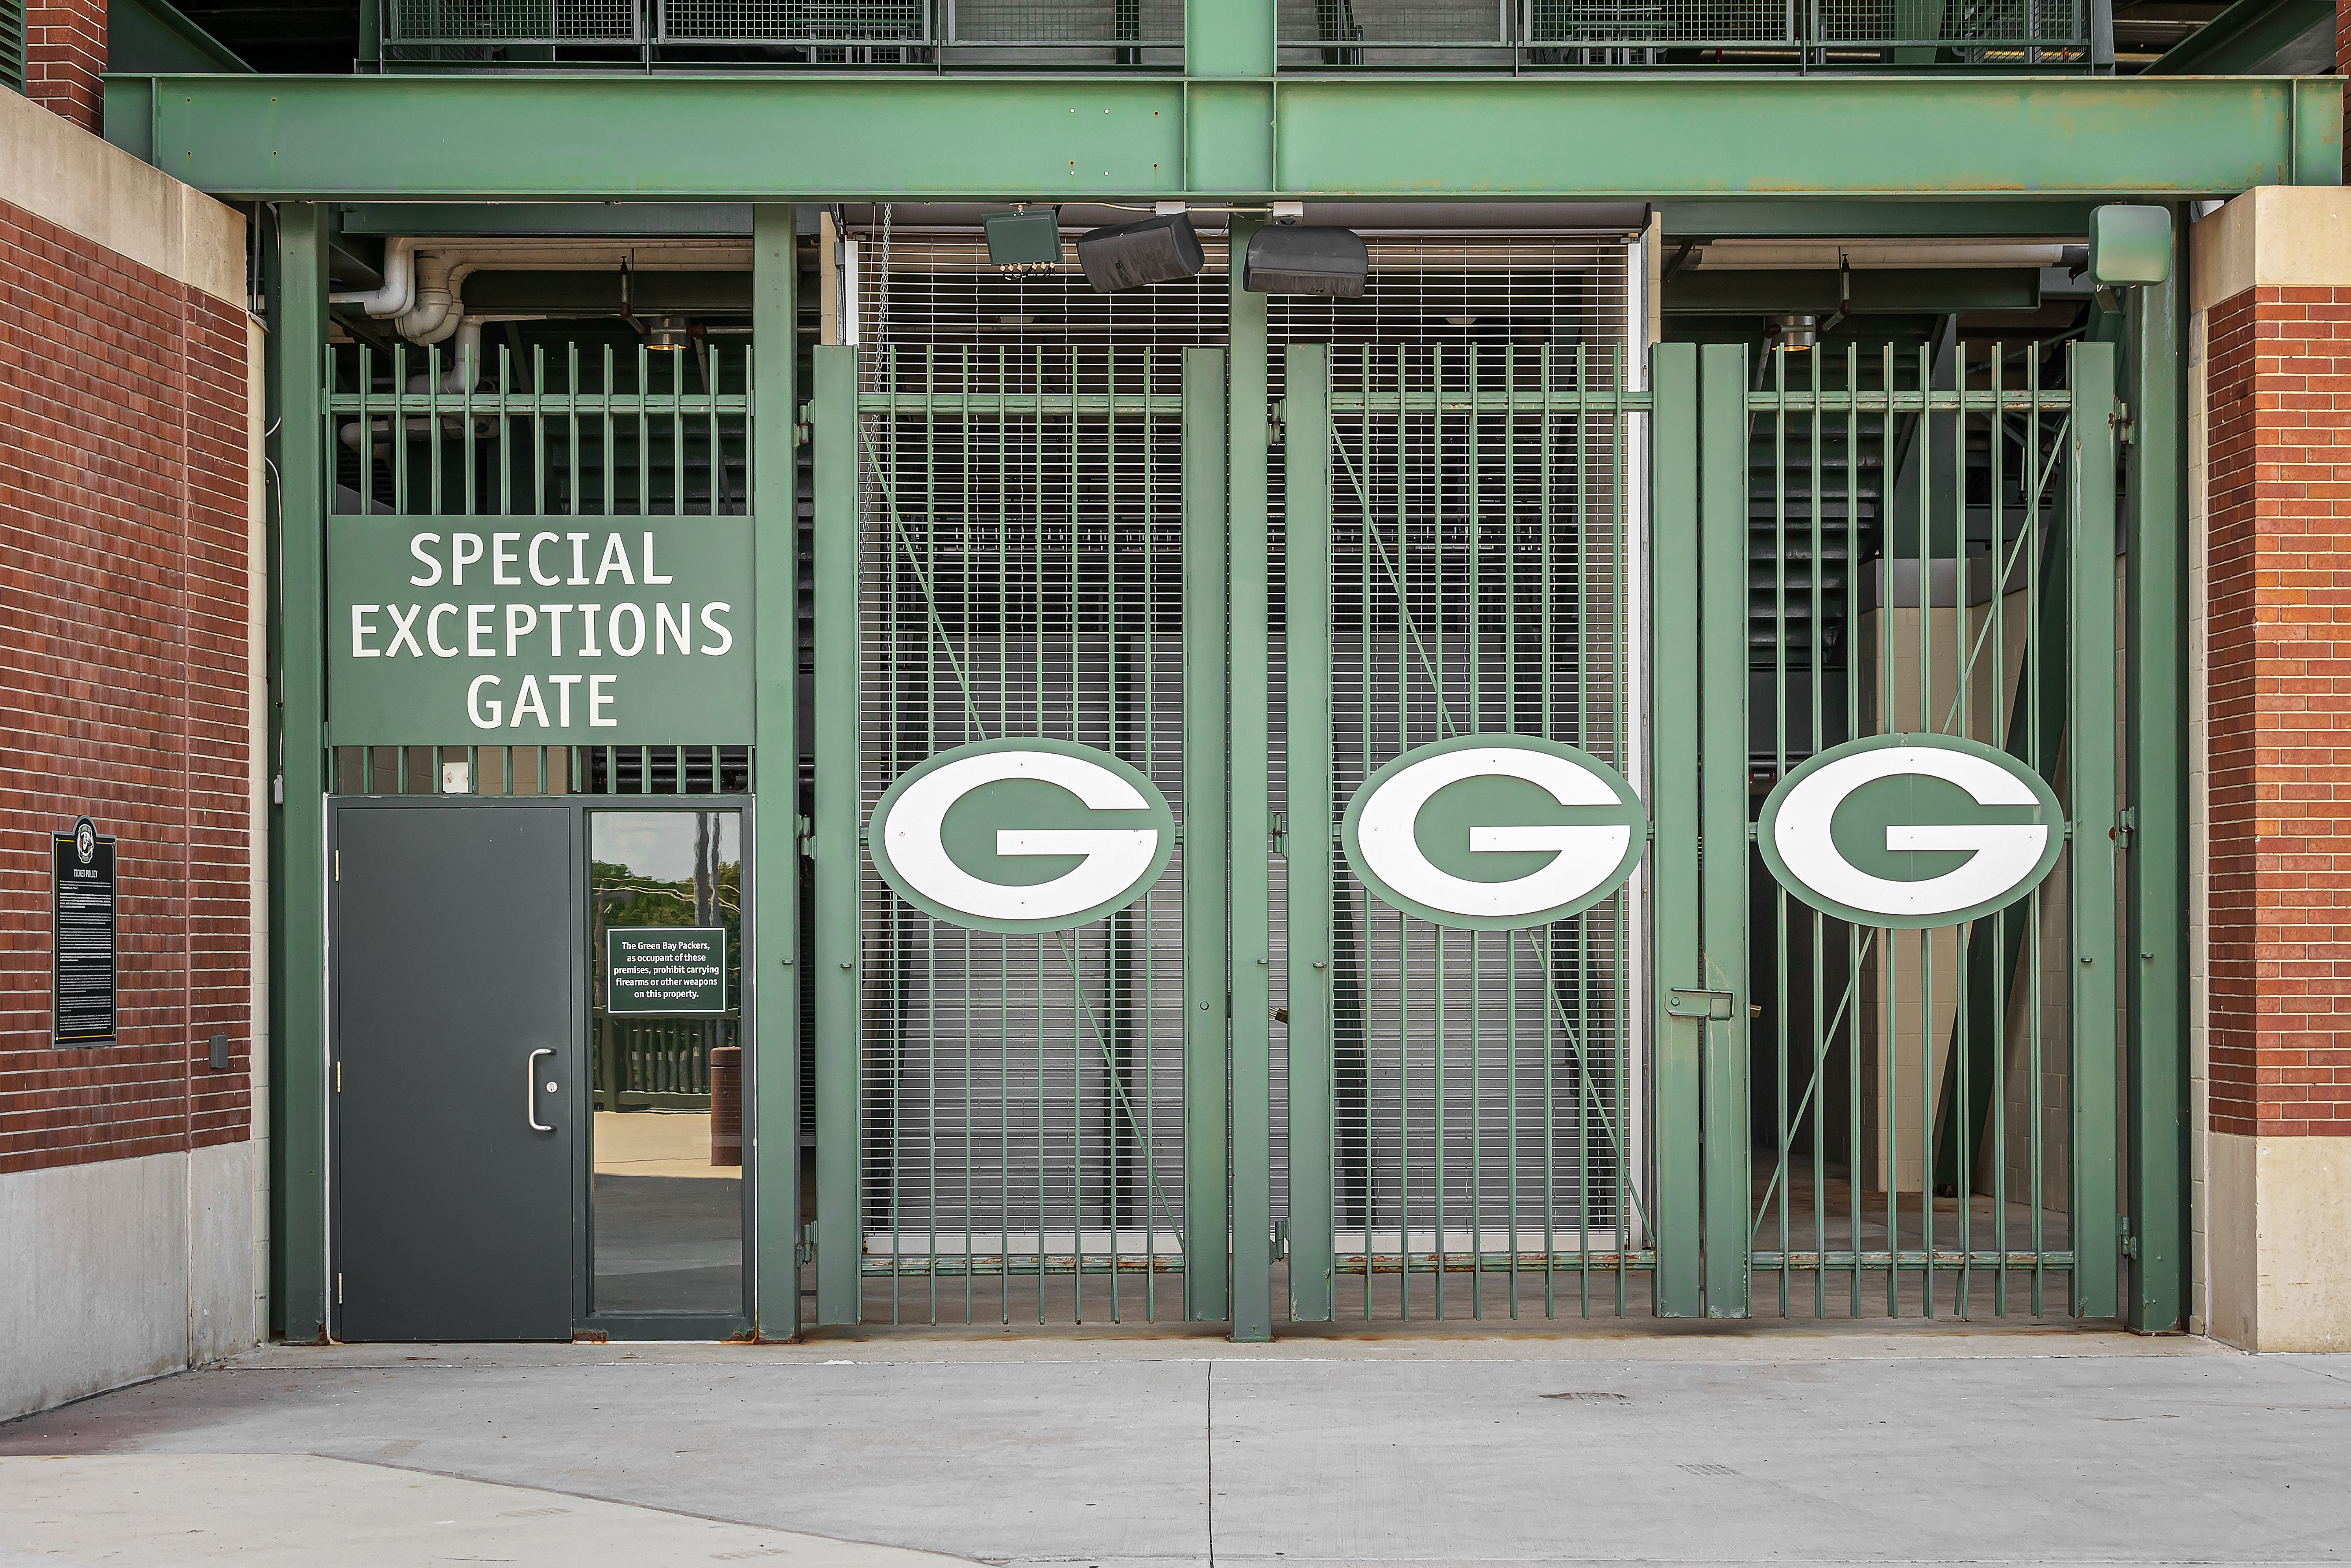
Ashwaubenon, geotagged, green bay, united states, usa, wisconsin, a6500, adventure, American City, american football, Brown County, Brown County WI, Brown County Wisconsin, city, city streets, door, downtown, fox river, Fox River Wisconsin, gates, Green Bay Packers, Green Bay Packers Logo, lake michigan, Lambeau Field, midwest, nfl, NFL Stadium, north america, Photo Walk, river walk, sightseeing, sony, SONY a6500, SONY Alpha 6500, sony mirrorless, SONY Photography, speakers, Special Exceptions Gate, stadium, Stadium Gates, street, tourism, tourist attraction, Tourist Photos, travel, Travel Blog, iron, architecture, building, facade, gate, font, real estate, window, metal, brick, glass, house, signage